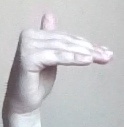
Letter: khaa